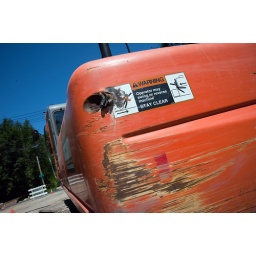
A construction site near my house had a machine that clearly demonstrated the truth berhind it's warning